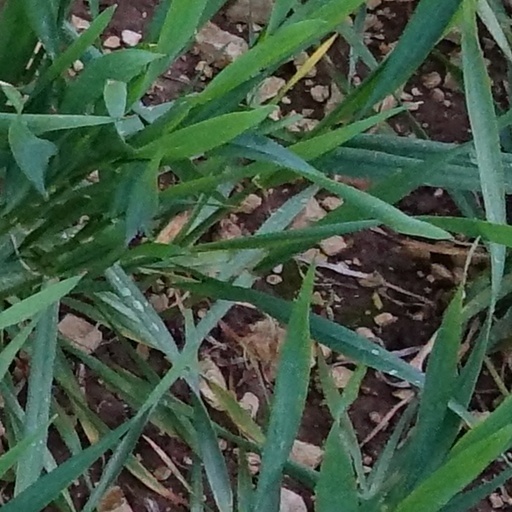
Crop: wheat